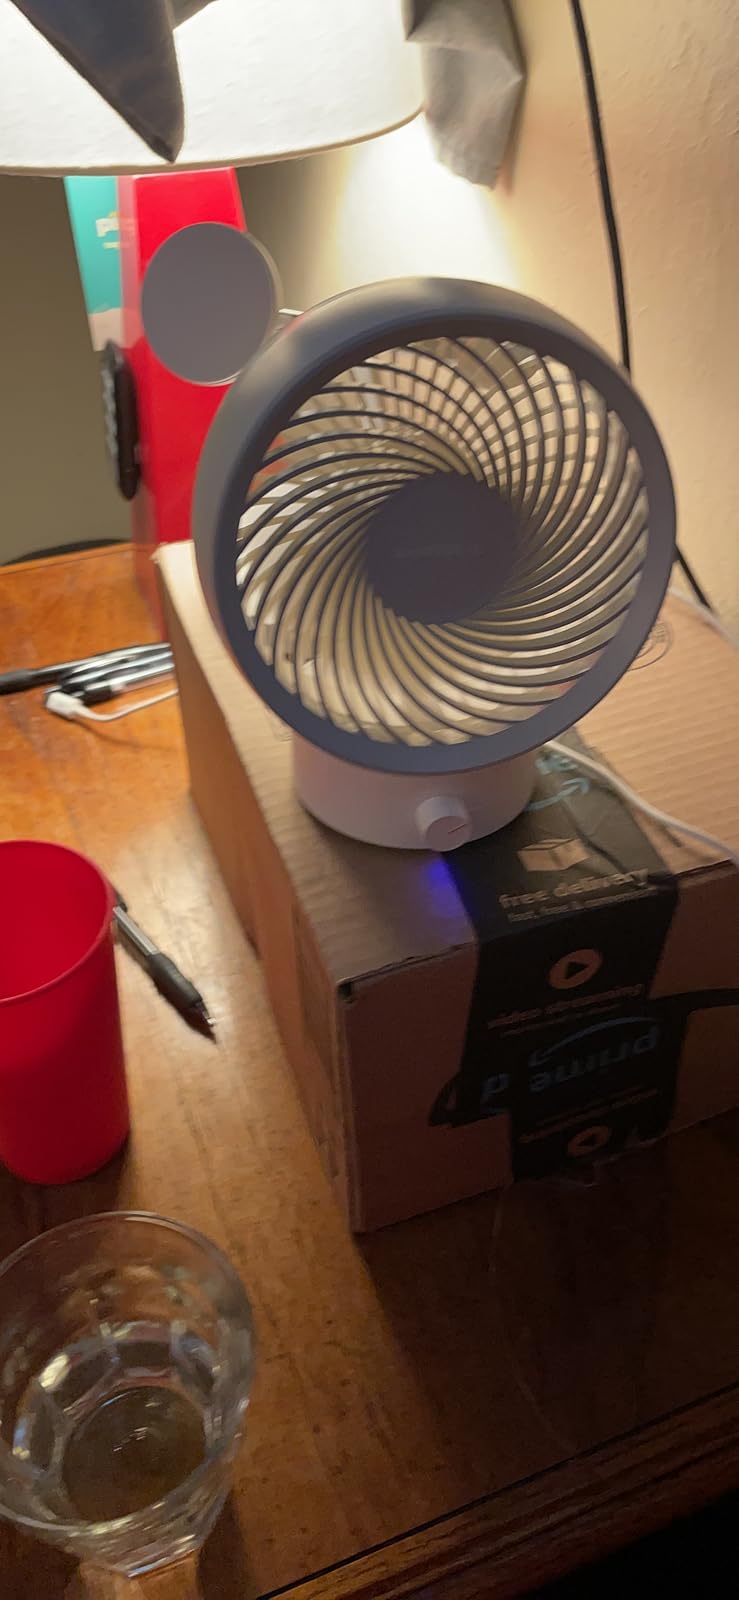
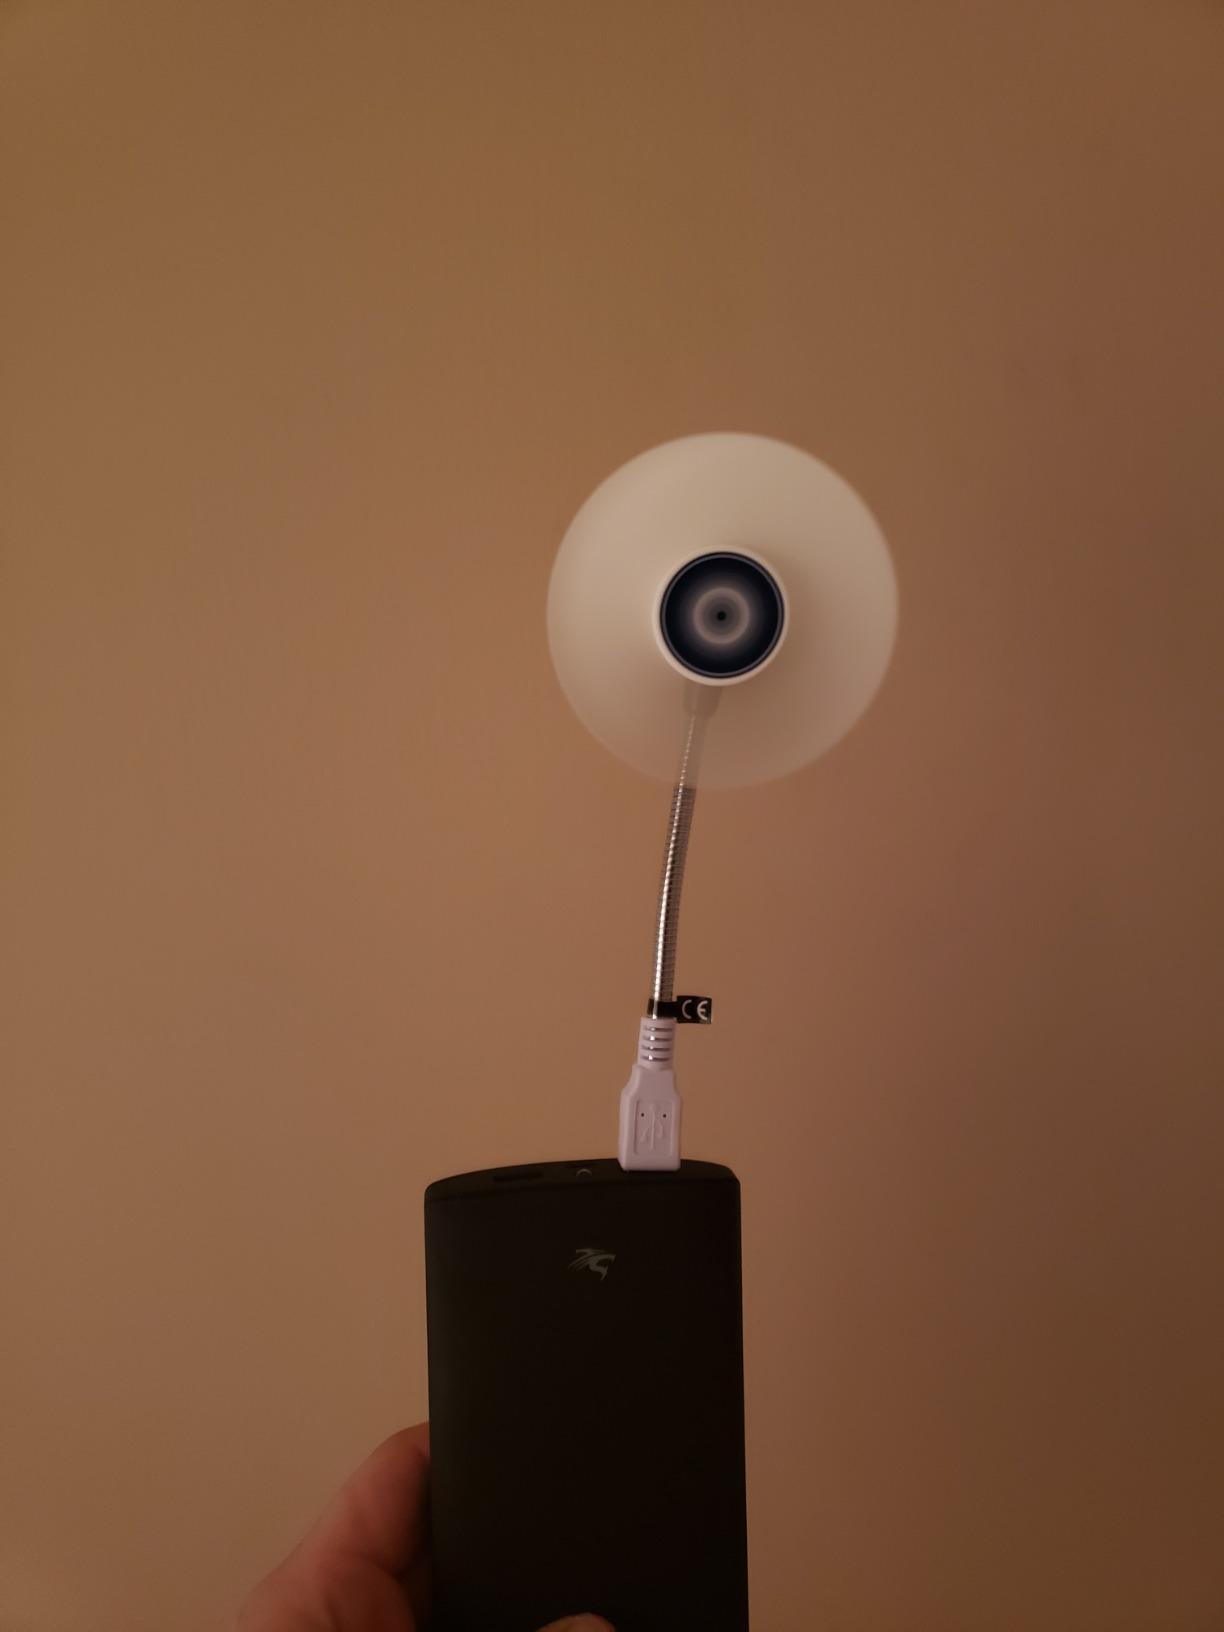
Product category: fan
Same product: no